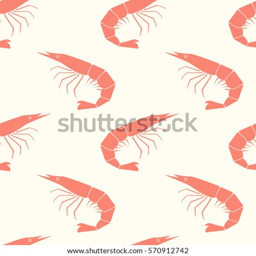
vector seamless pattern with shrimps made in simple flat style .